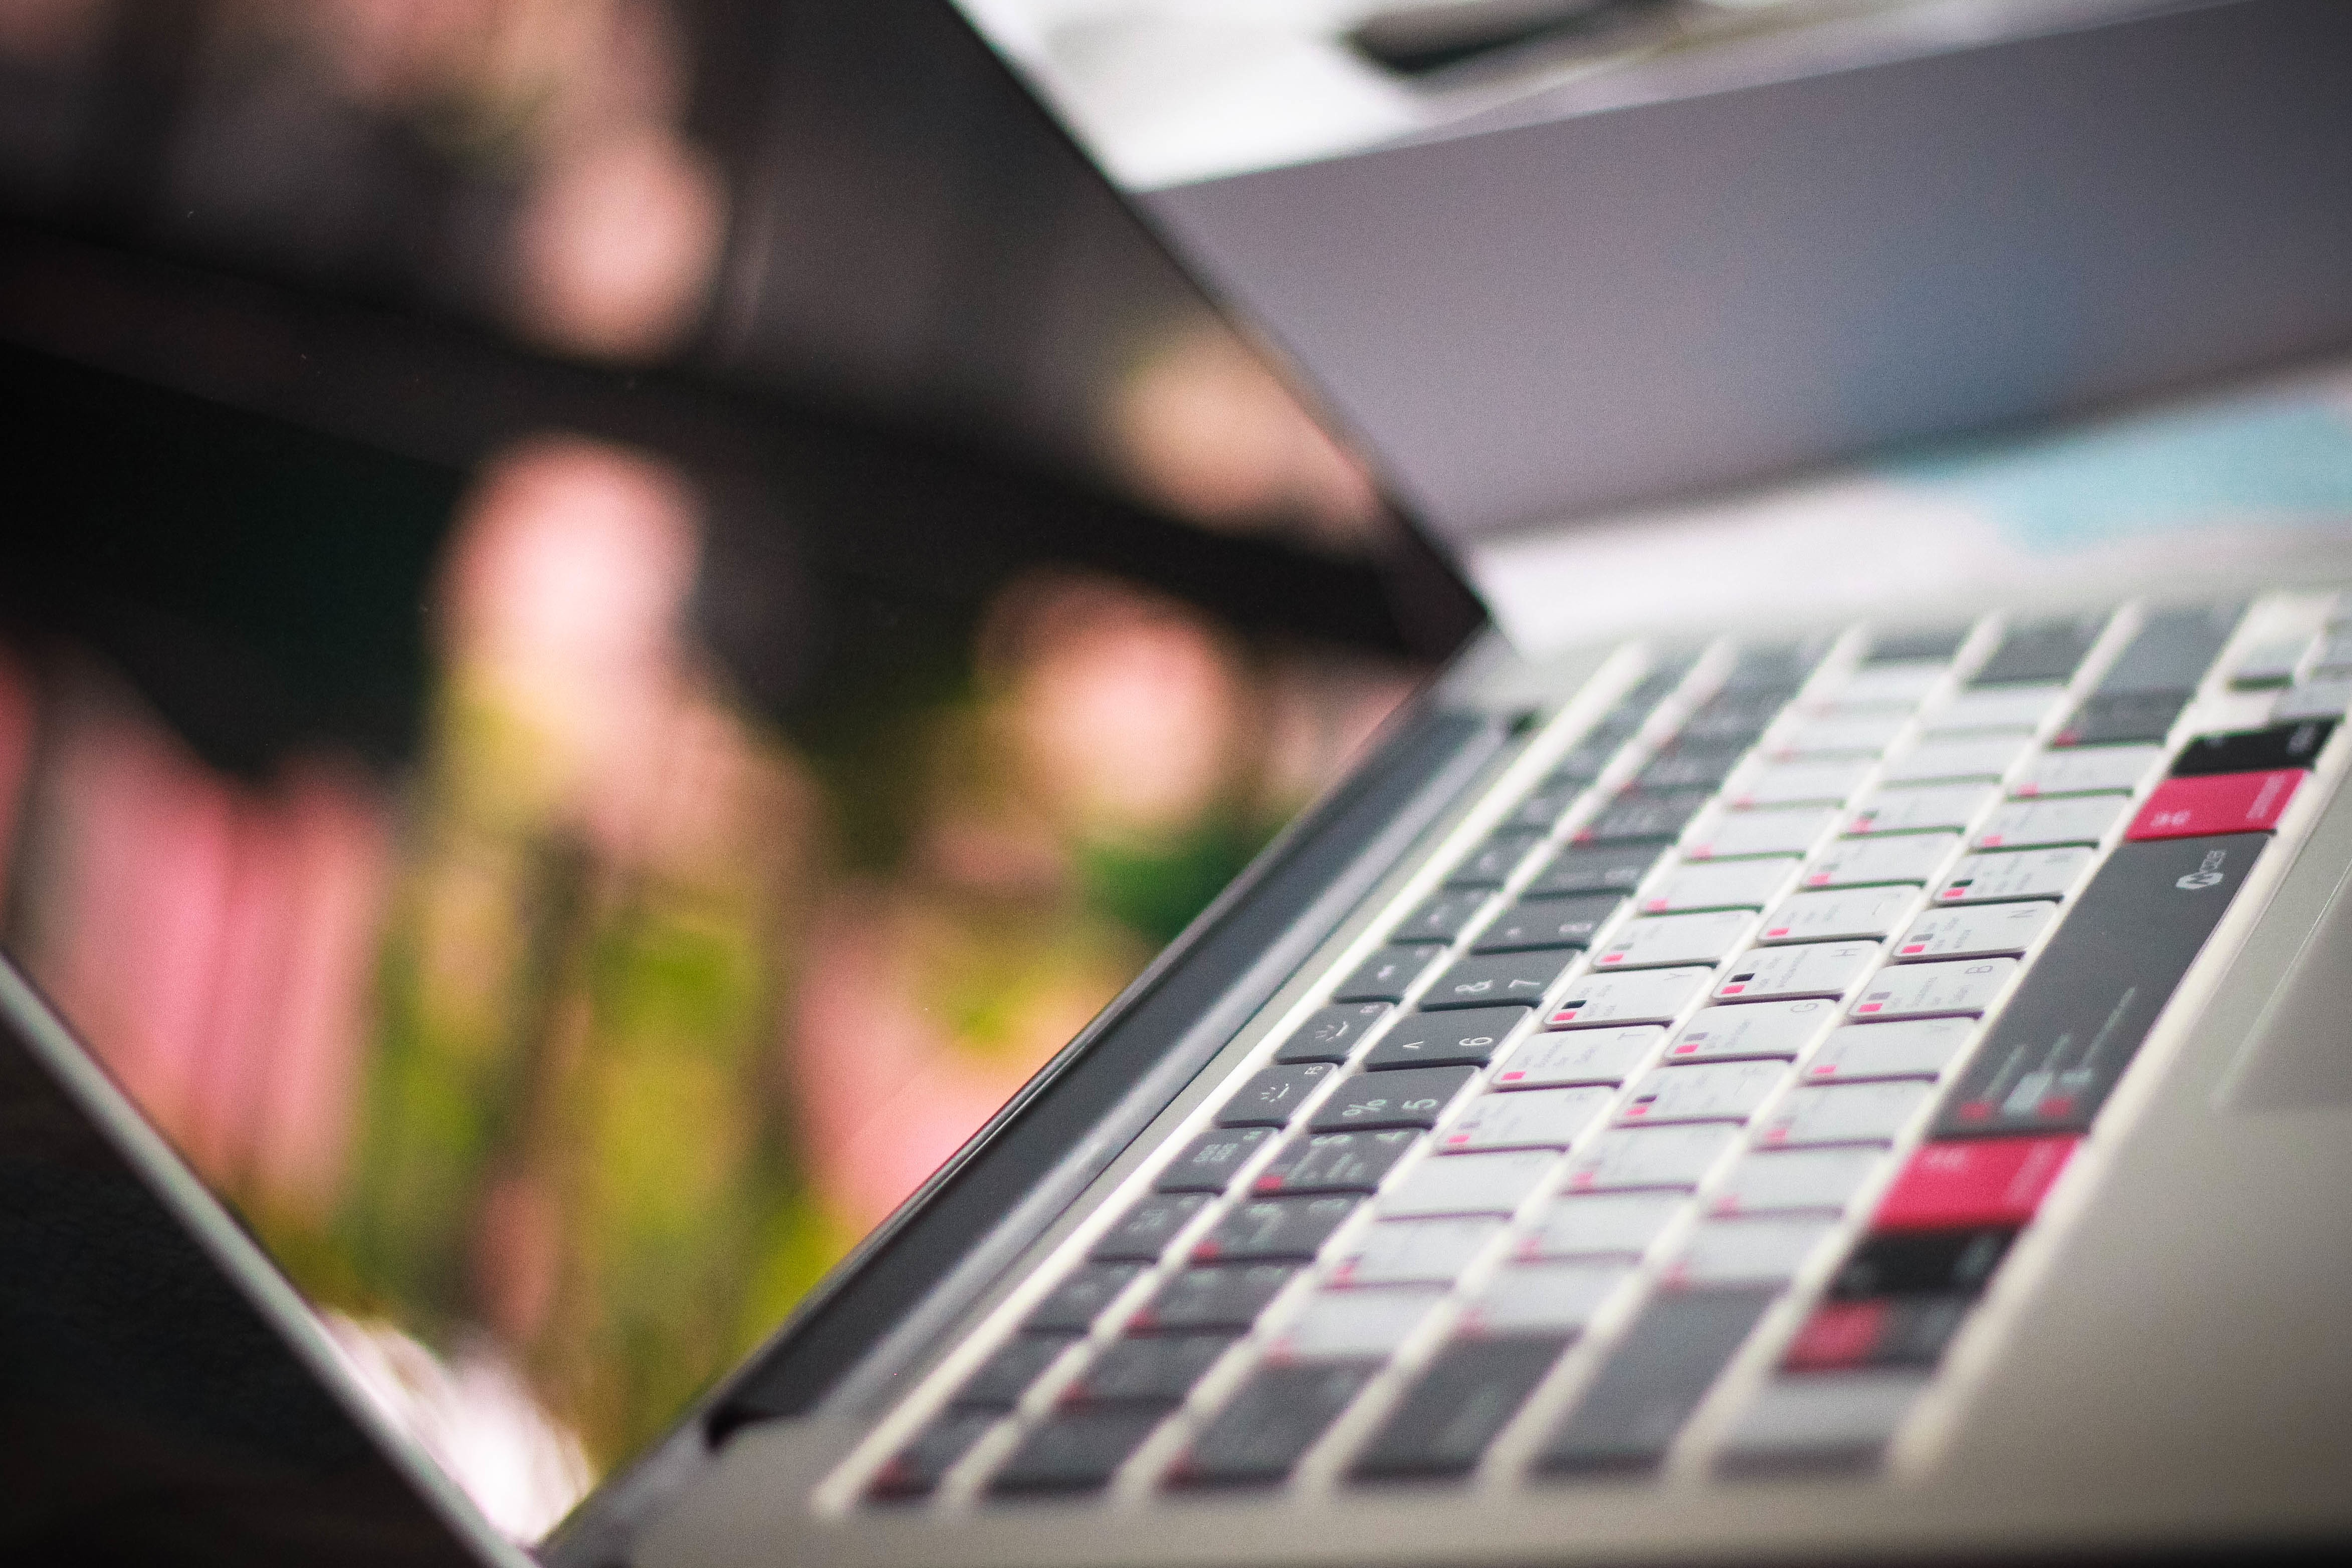
laptop, technology, editing, computer keyboard, personal computer, personal computer hardware